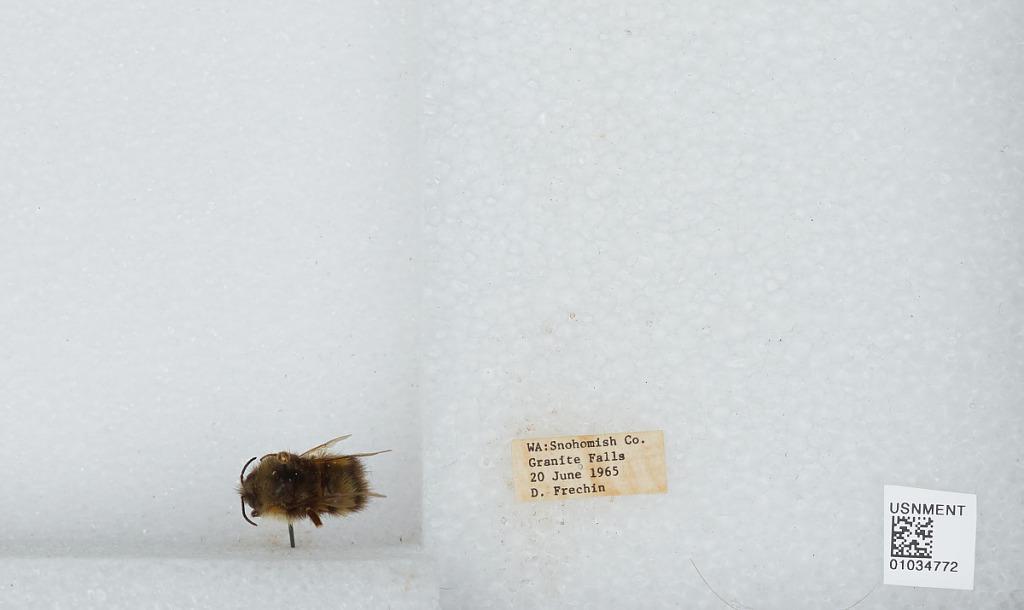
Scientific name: Bombus (Pyrobombus) sitkensis Nylander
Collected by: D. Frechin
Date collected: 1965-6-20
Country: United States
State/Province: Washington
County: Snohomish
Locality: Granite Falls
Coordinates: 48.0828, -121.97